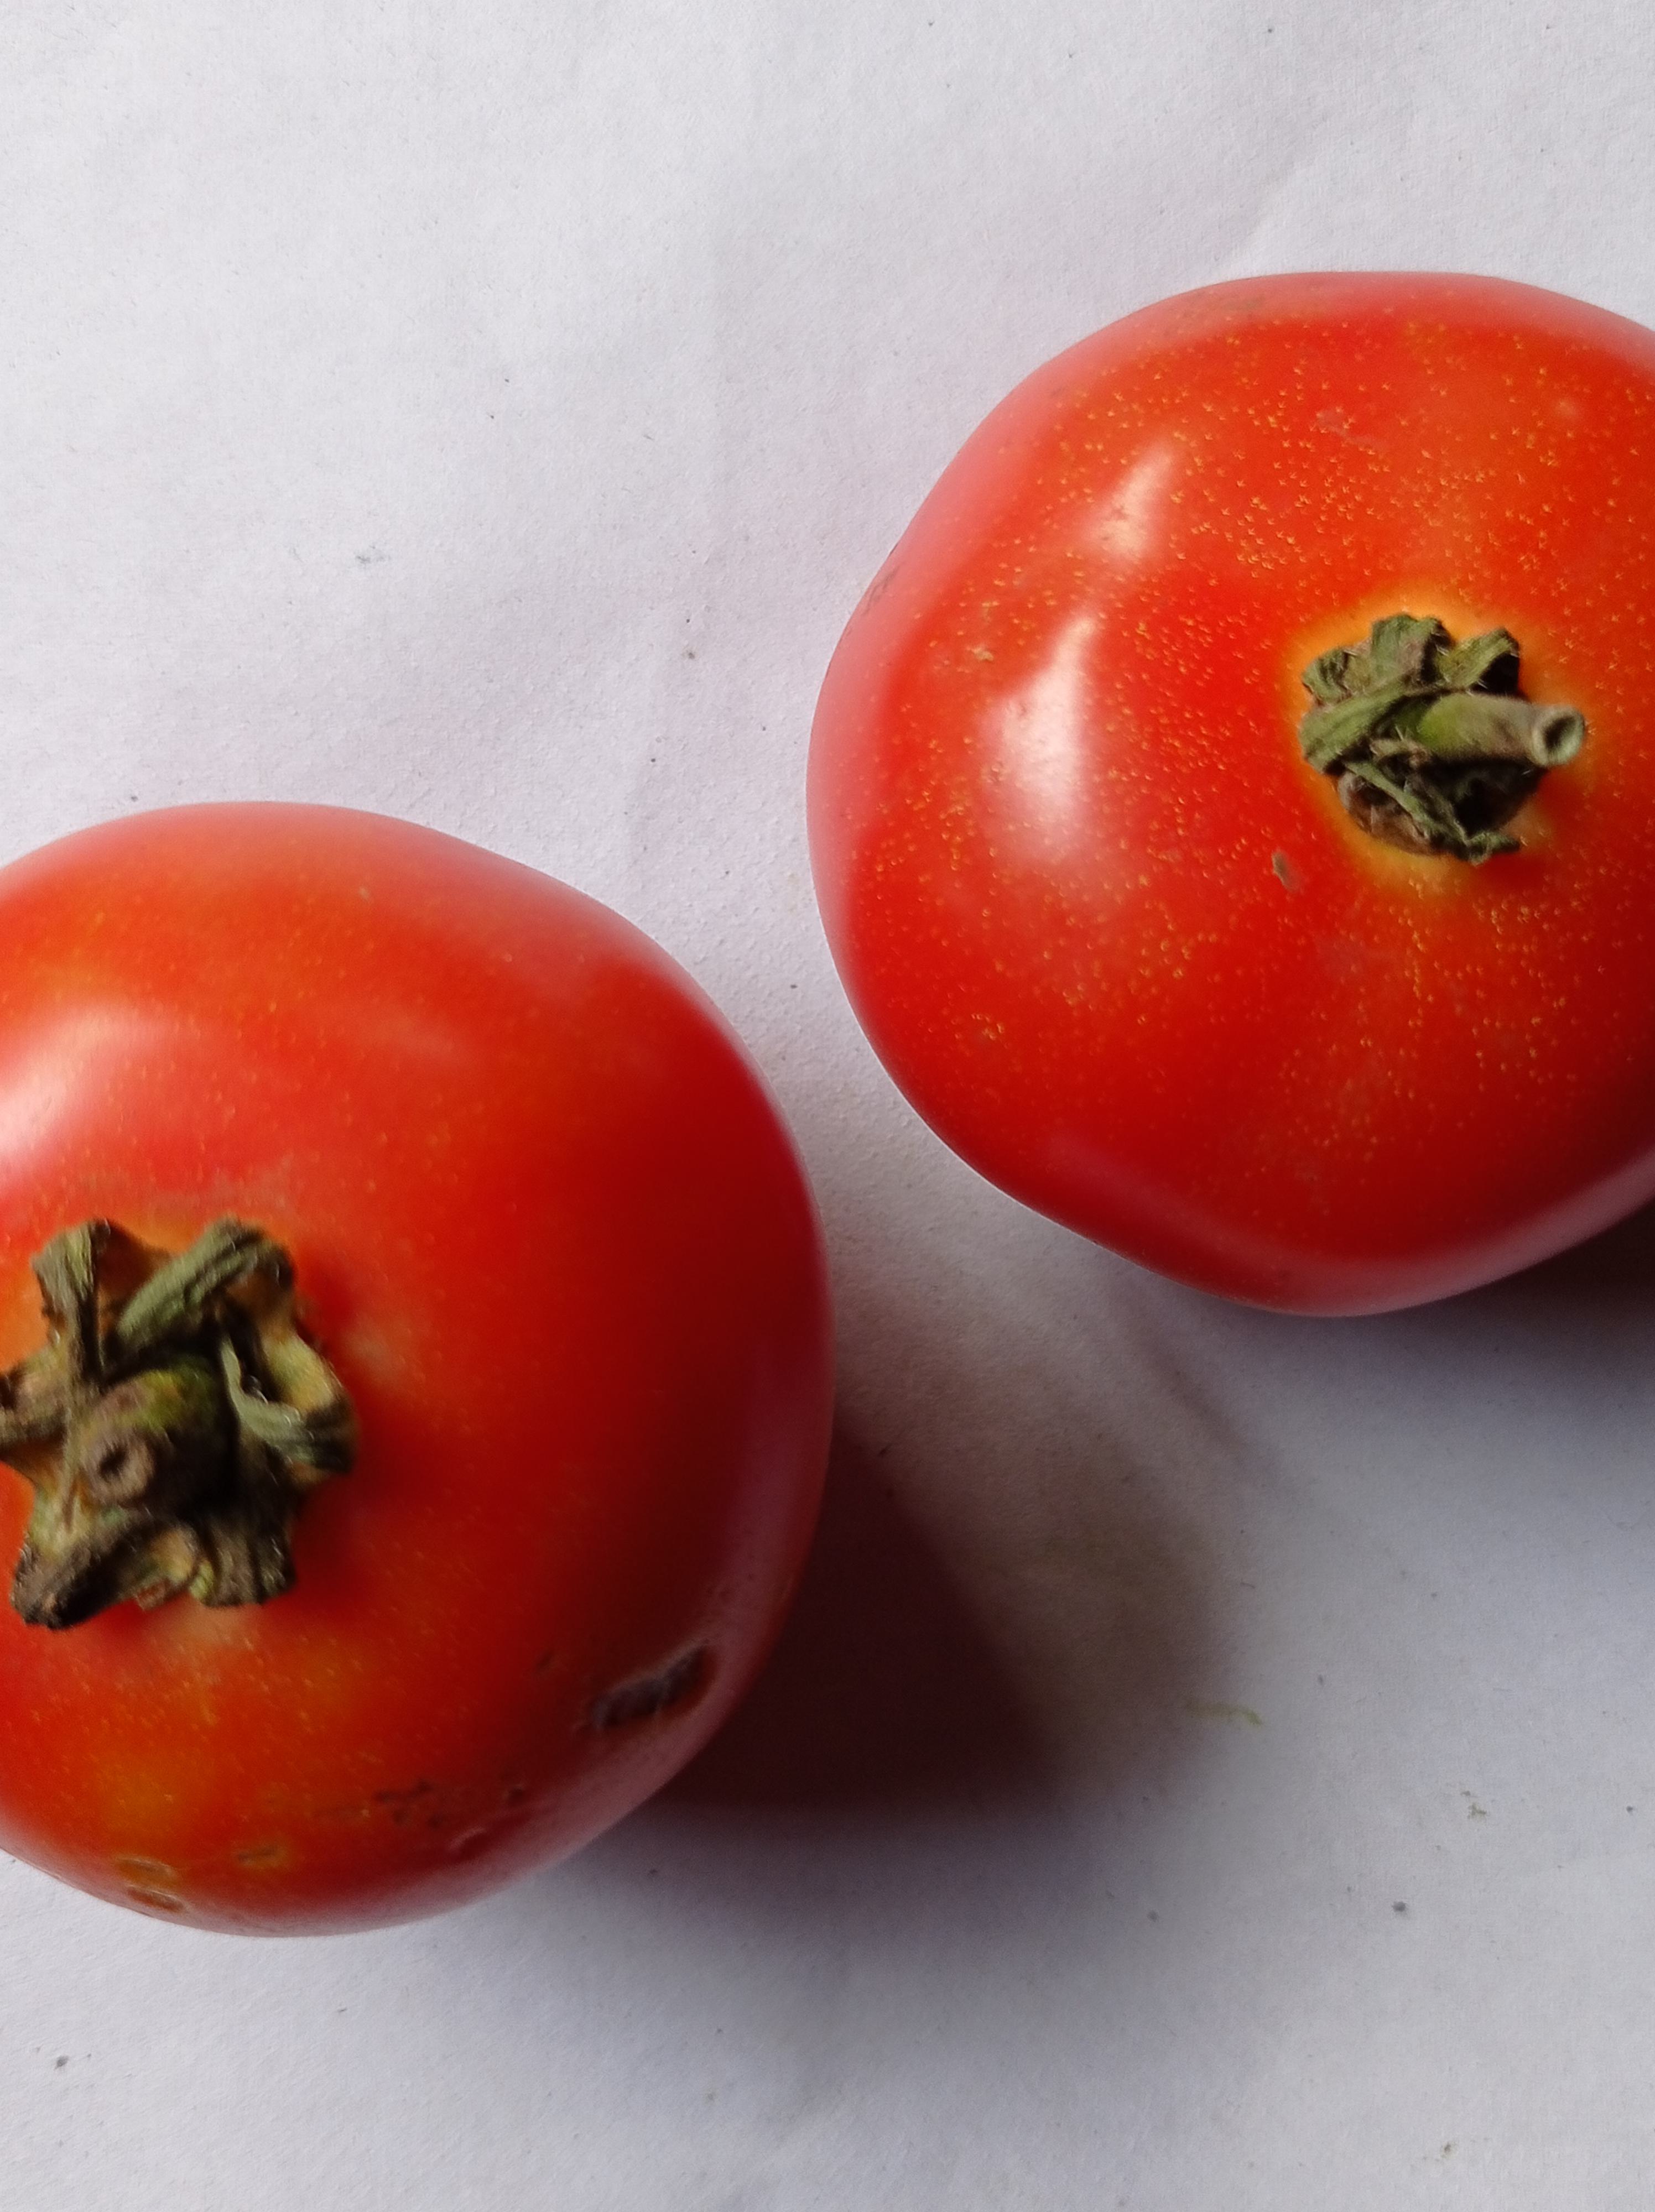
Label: Fresh